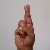
The image shows a hand gesture representing the letter 'R' in Indian Sign Language.